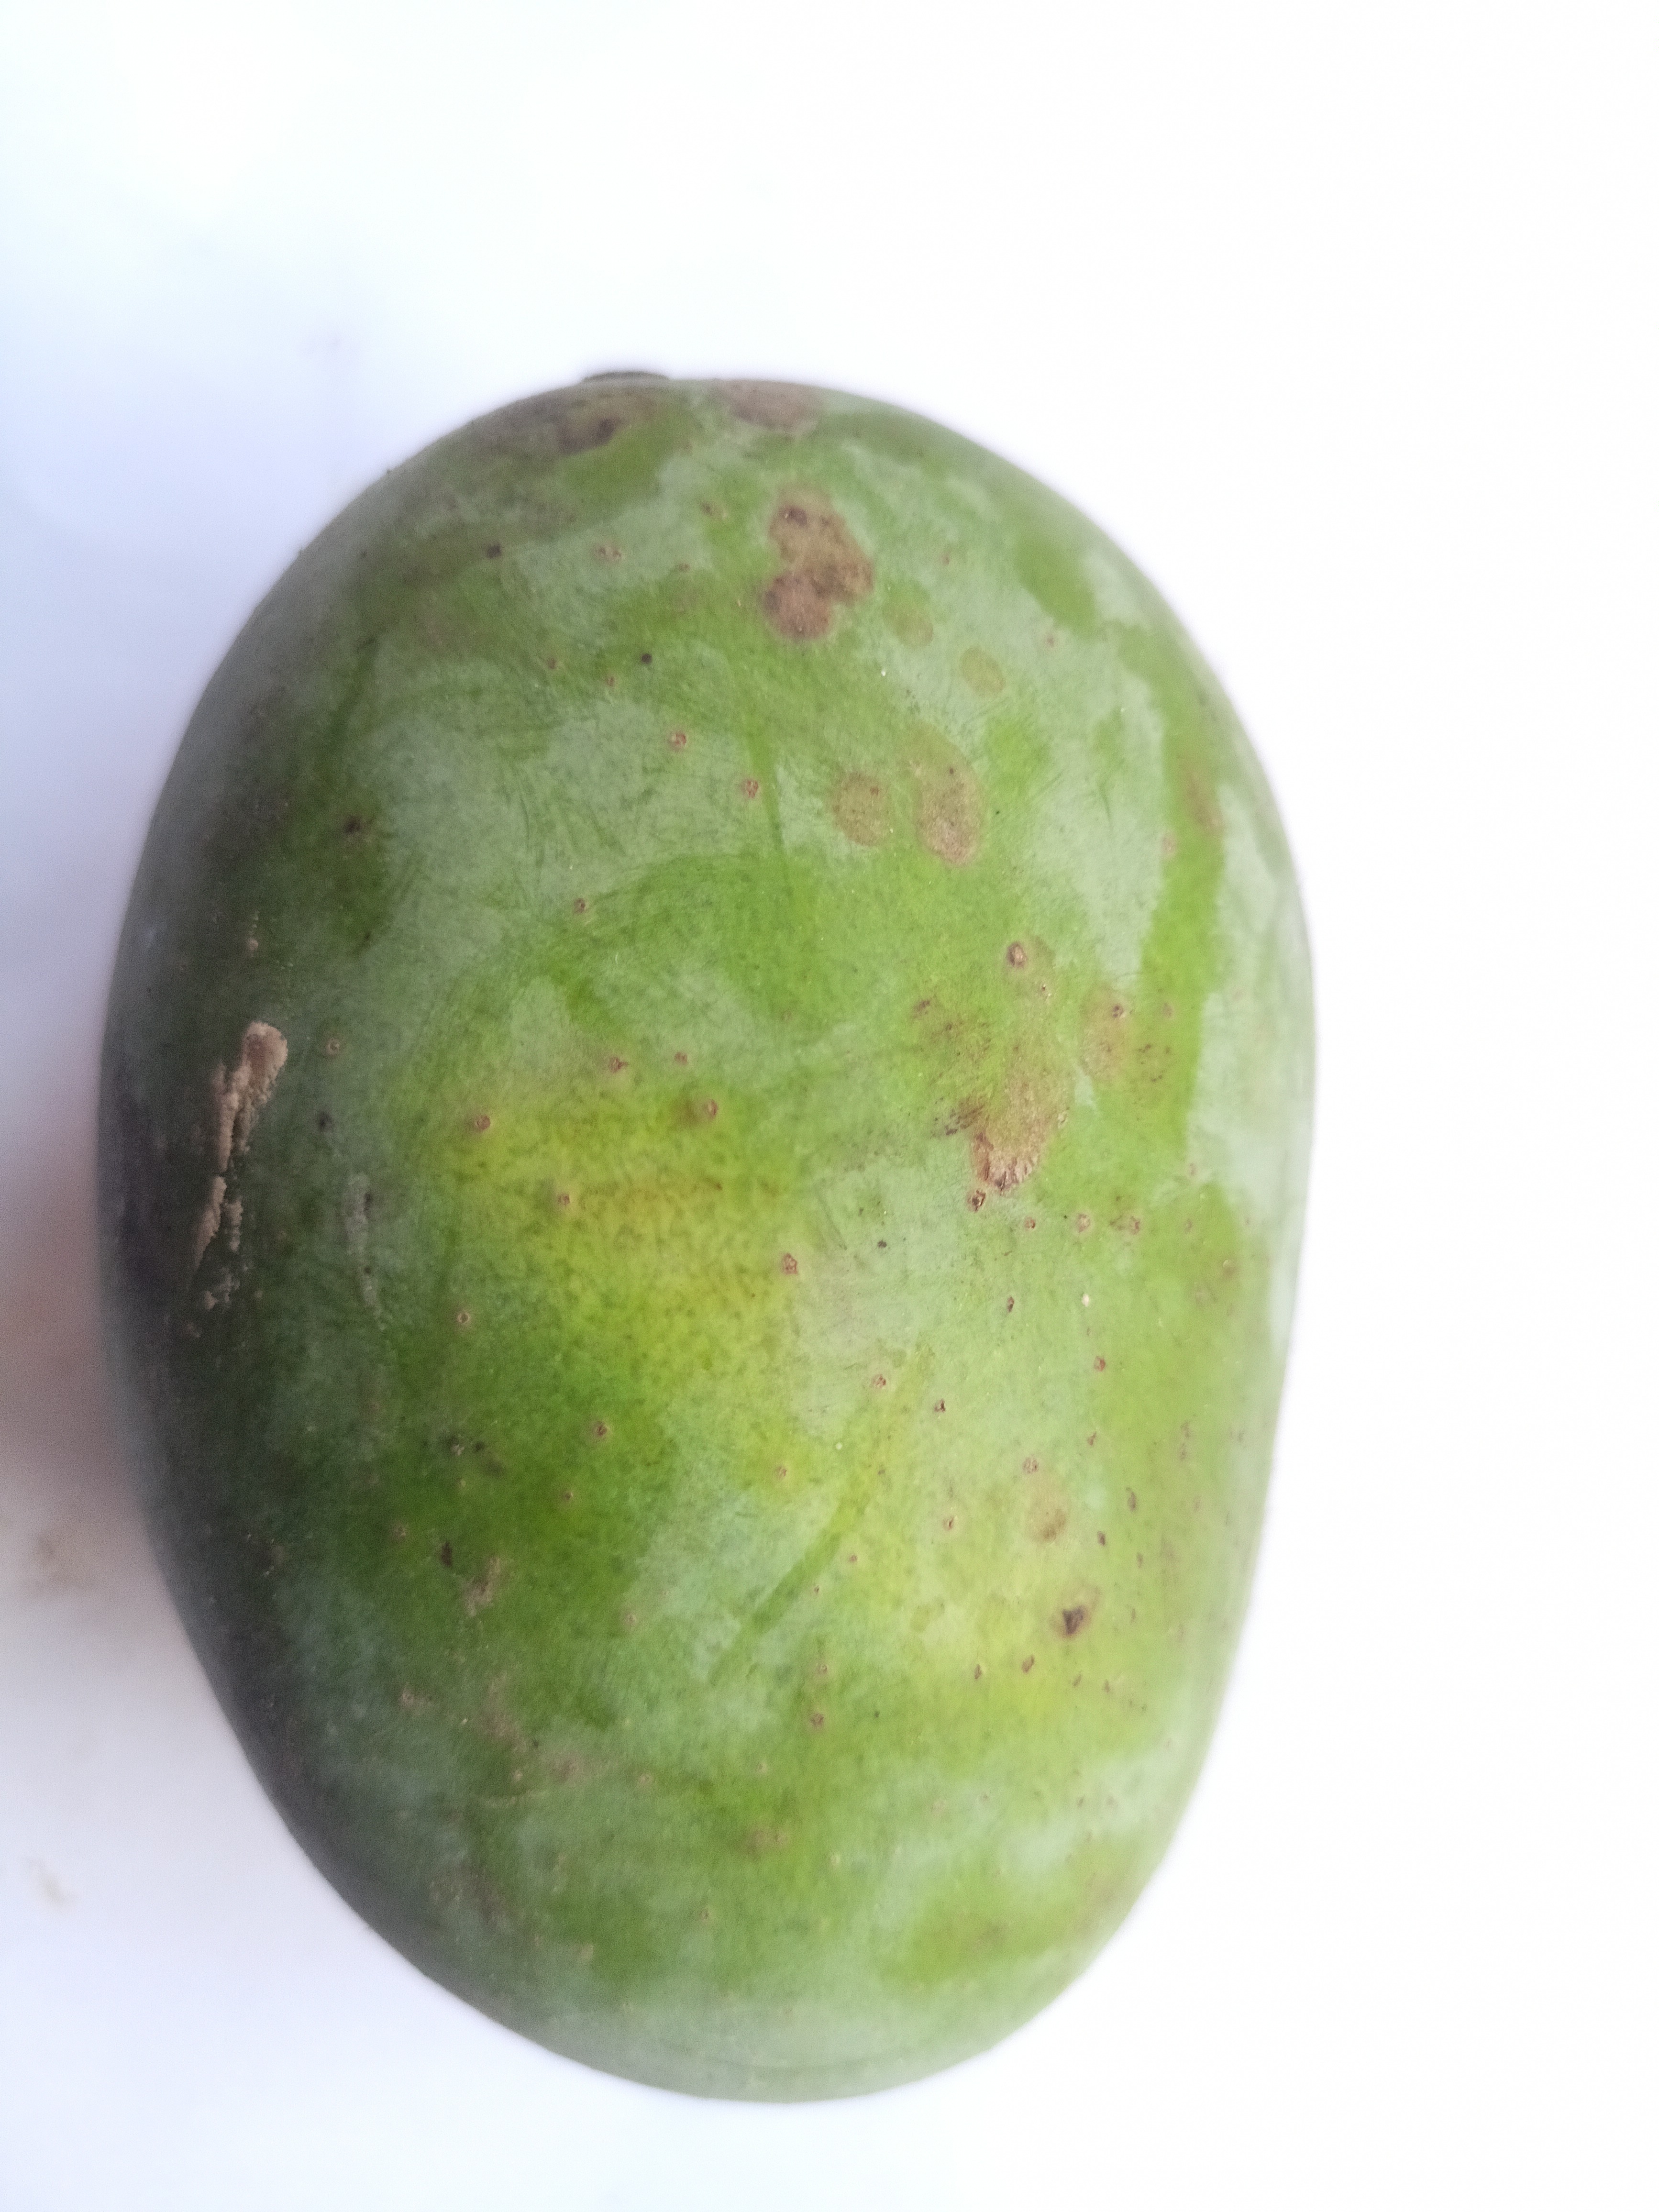
Mango variety: Langra